Executive Order 13792

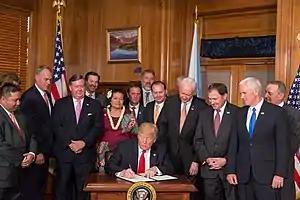
President Trump signing the Executive Order for the review.

The order required Secretary of the Interior Ryan Zinke to produce an interim report within 45 days that includes a recommendation on the future of Bears Ears National Monument. A final report was due within 120 days. In announcing the order, Trump called the designation of large national monuments "another egregious use of government power."